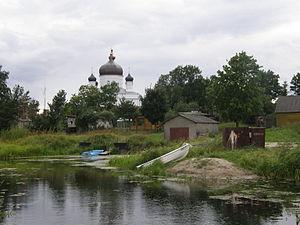
Vasknarva est un village de la commune de Alajõe du comté de Viru-Est en Estonie.
La Commune de Alajõe est une commune rurale dans le Comté de Viru-Est en Estonie. Elle a 589 habitants et une superficie de 109,61 km².